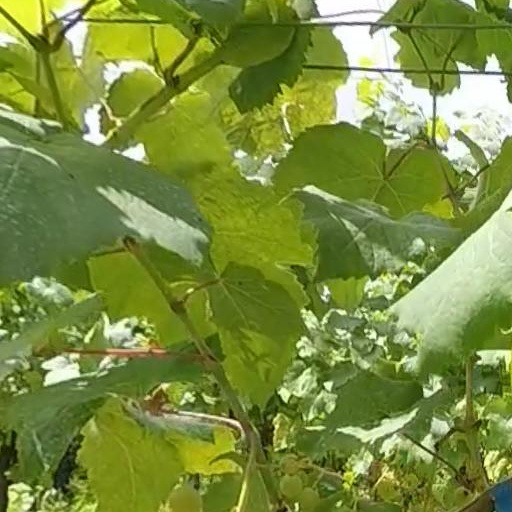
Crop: grape